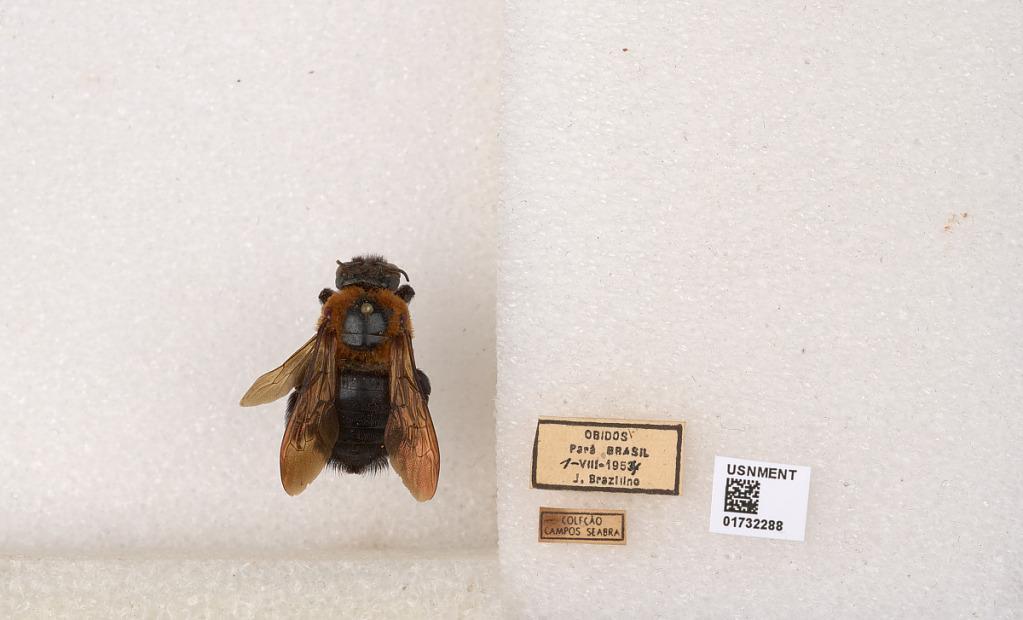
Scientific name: Xylocopa (Neoxylocopa) aurulenta (Fabricius)
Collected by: J. Brazilino
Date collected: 1954-8-1
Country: Brazil
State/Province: Para
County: Obidos
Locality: Obidos
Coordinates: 0.0728299, -55.671